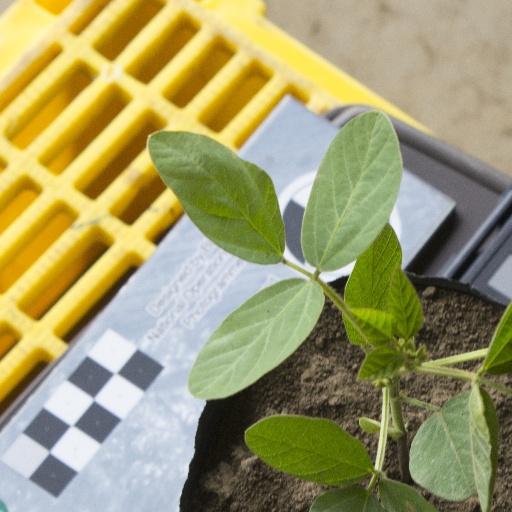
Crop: soybean